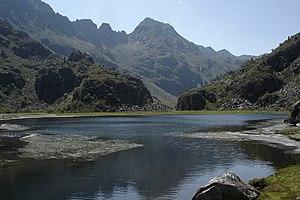
Vallon de et étang de Peyregrand, en Haute Ariège.
L'étang de Peyregrand est un lac de montagne des Pyrénées situé en Ariège, à 1 898 mètres d'altitude. Peu profond, aux rives marécageuses, entouré par de grands herbiers immergés, il se situe sur le flanc est du pic des Redouneilles, dans le vallon qui conduit au port de Siguer, juste au-dessus de l'étang de Brouquenat-d'en-Haut.